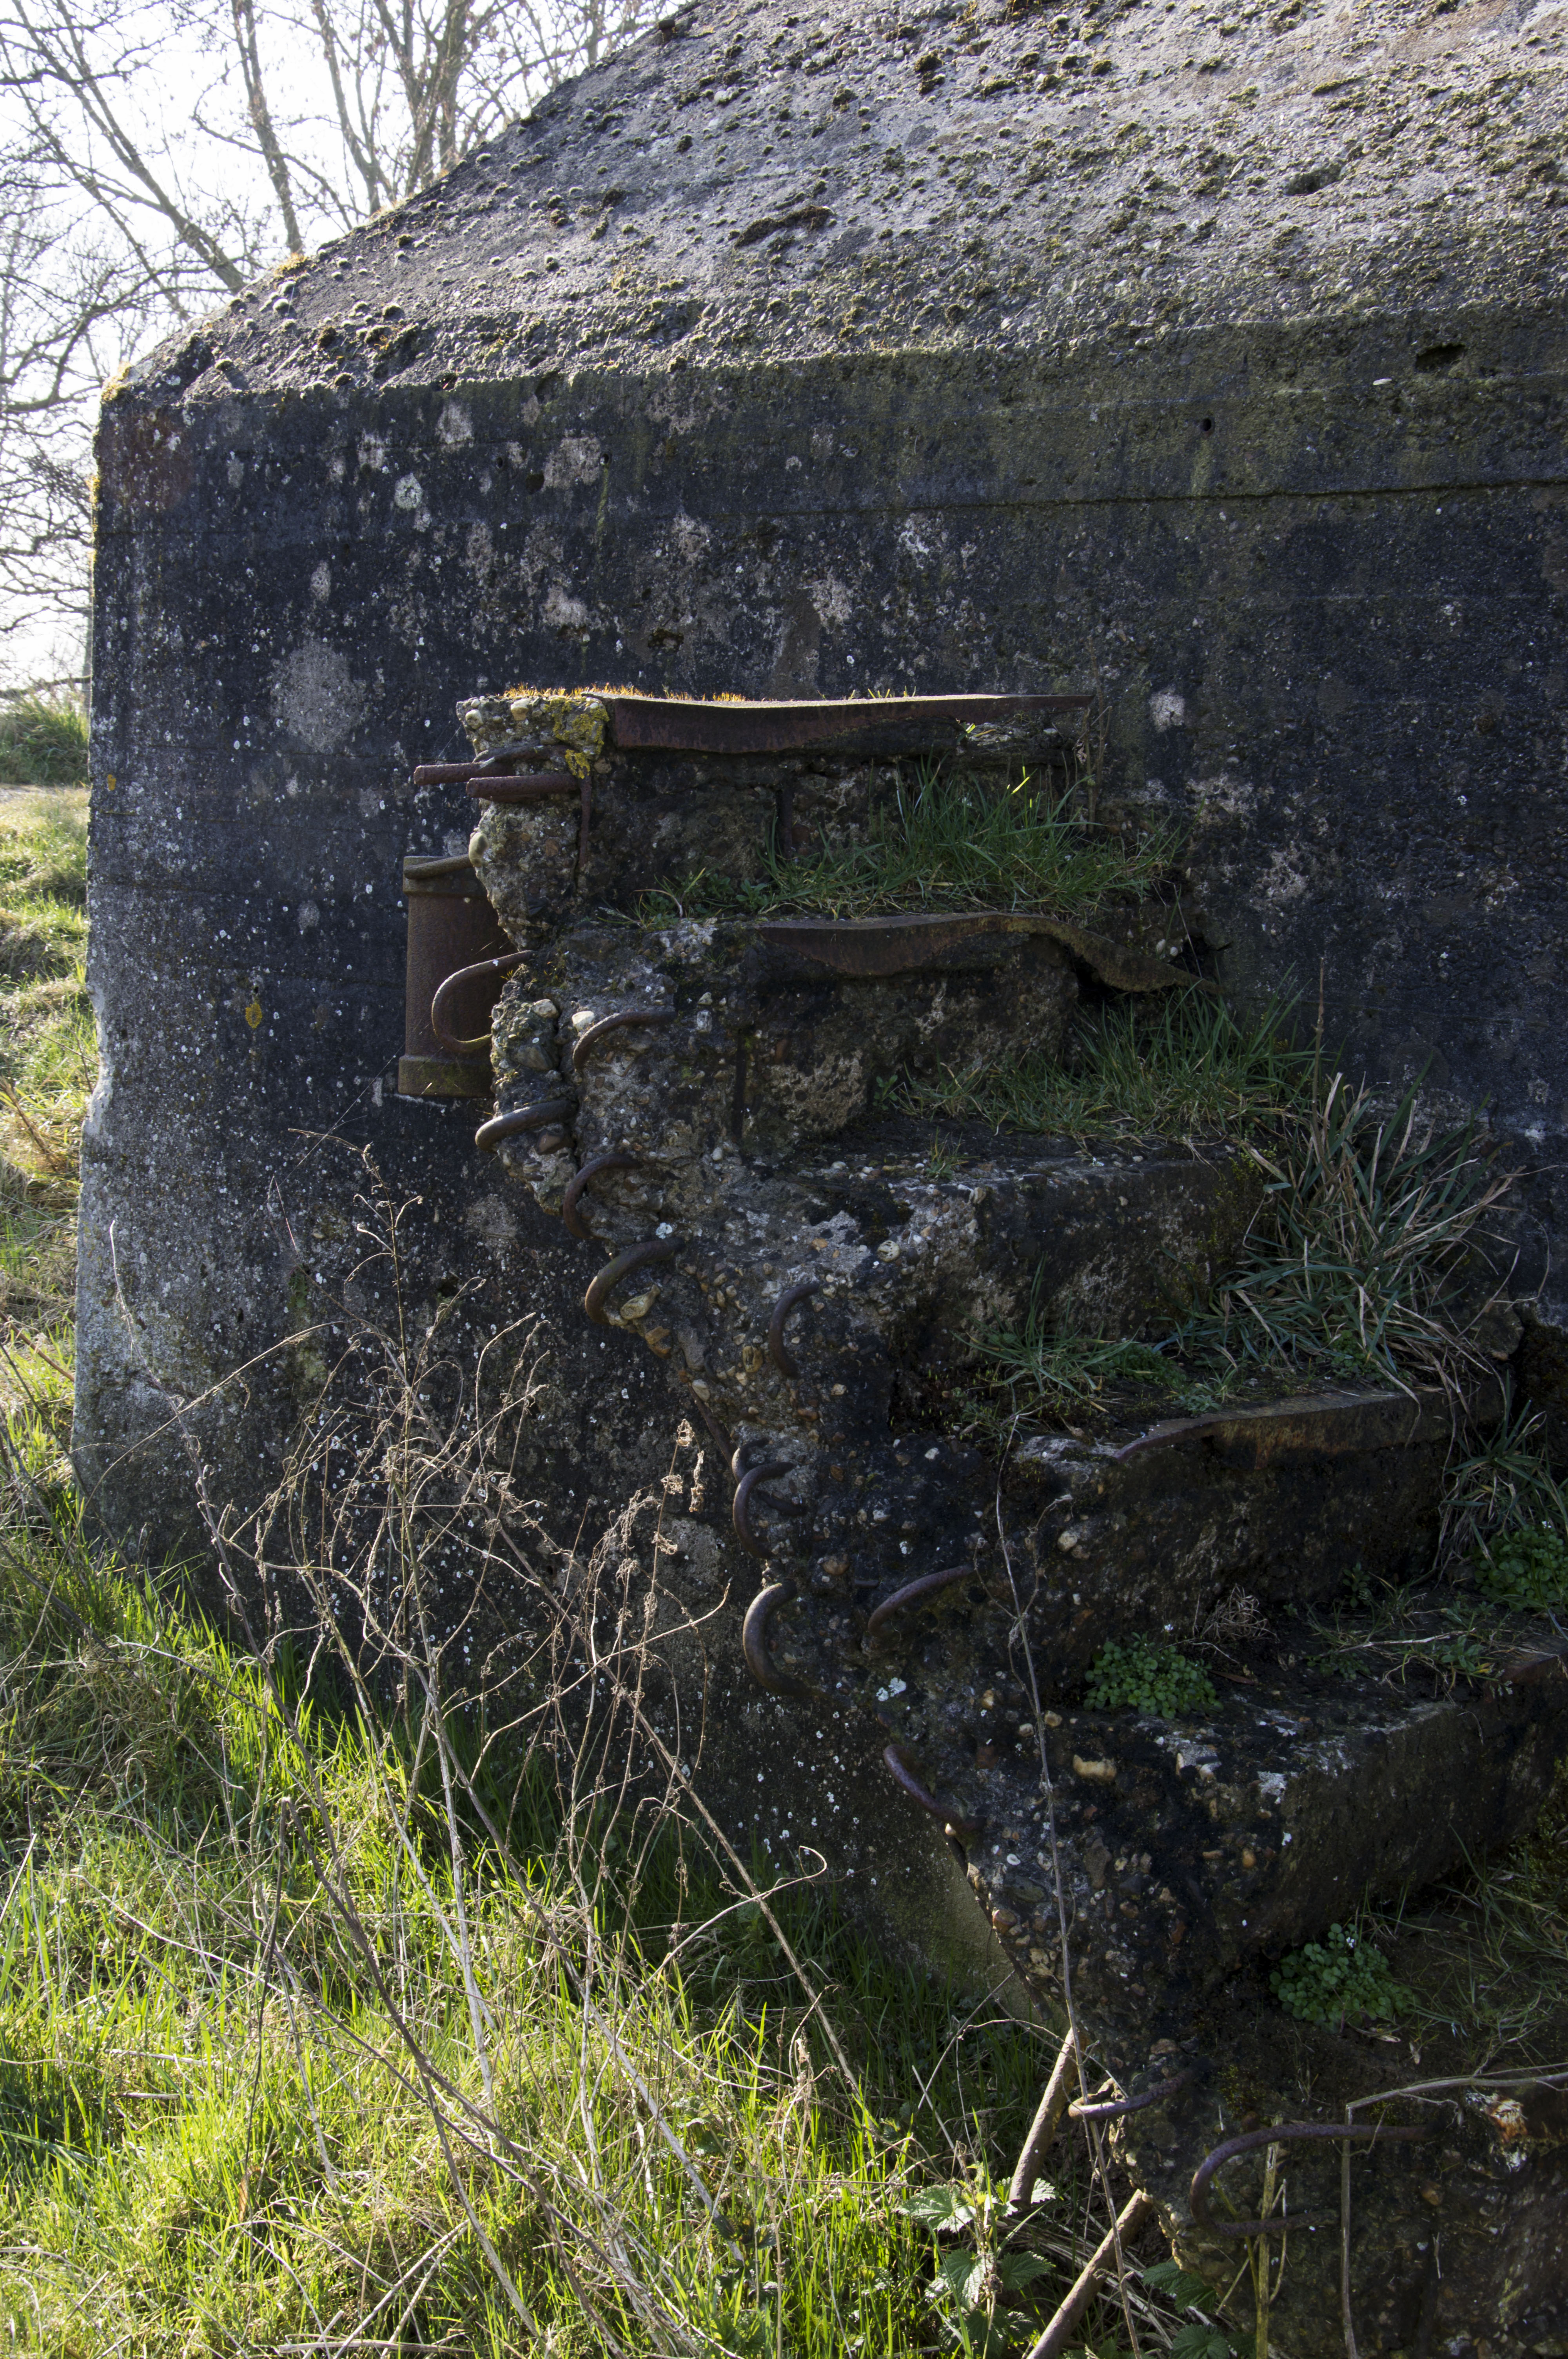
tree, nature, outdoor, rock, photography, wall, nikon, grave, nederland, netherlands, zuidholland, ruins, outdoorphotography, paulvandevelde, pdvandevelde, padagudaloma, natuurfotografie, dordrecht, biesbosch, tongplaat, nederlandinfotos, hollandse, bunker, rural area, kazemat